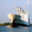
Label: ship